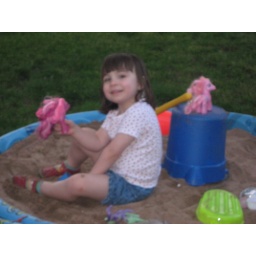
in the sand box